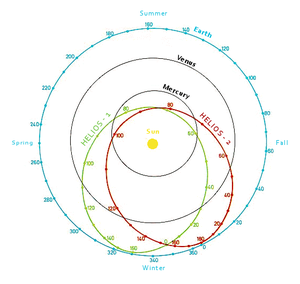
Helios 1 et Helios 2 sont deux sondes spatiales développées par la république fédérale d'Allemagne avec une participation importante de la NASA et lancées en 1974 et 1976. Placées en orbite autour du Soleil, les deux sondes ont étudié durant plus de 10 ans à l'aide de leurs 10 instruments les manifestations de l'astre durant un cycle solaire complet, les caractéristiques du milieu interplanétaire telles que le champ magnétique, le vent solaire, les rayons cosmiques et la poussière interplanétaire. Helios est le premier programme interplanétaire d'une nation européenne et constitue une réussite à la fois technique et scientifique.